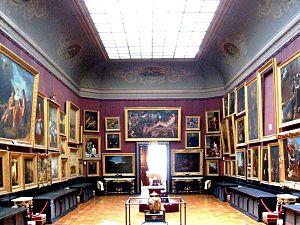
Le musée Condé est un musée français localisé dans le château de Chantilly, situé à Chantilly, dans la région des Hauts-de-France, à 40 km au nord de Paris.